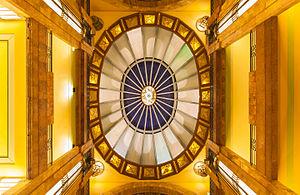
Vue intérieure de la coupole du Palacio de Bellas Artes (palais des beaux-arts) de la ville de Mexico, au Mexique. Sa construction, dans le centre historique de la ville, a durée trente ans (1904-1934). C'est le centre culturel le plus important de Mexico.
Le Palais des beaux-arts de Mexico est le premier opéra de Mexico. Il fut dessiné par l'architecte italien Adamo Boari en 1901 pour remplacer l'ancien Gran Teatro Nacional détruit à cette date, mais sa construction ne fut terminée qu'en 1934. Il comprend un spectaculaire intérieur de style art déco et un majestueux extérieur de style art nouveau. Le poids du bâtiment est si important qu'il s'enfonce petit à petit sur ses fondations.